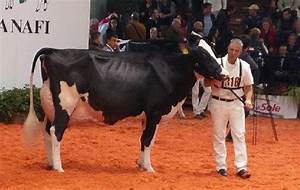
Label: mucca